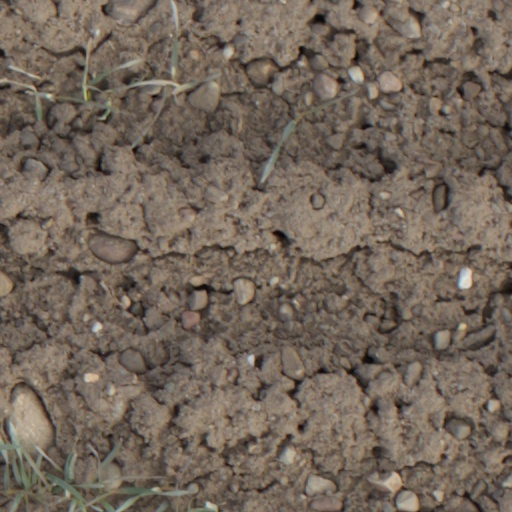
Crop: wheat